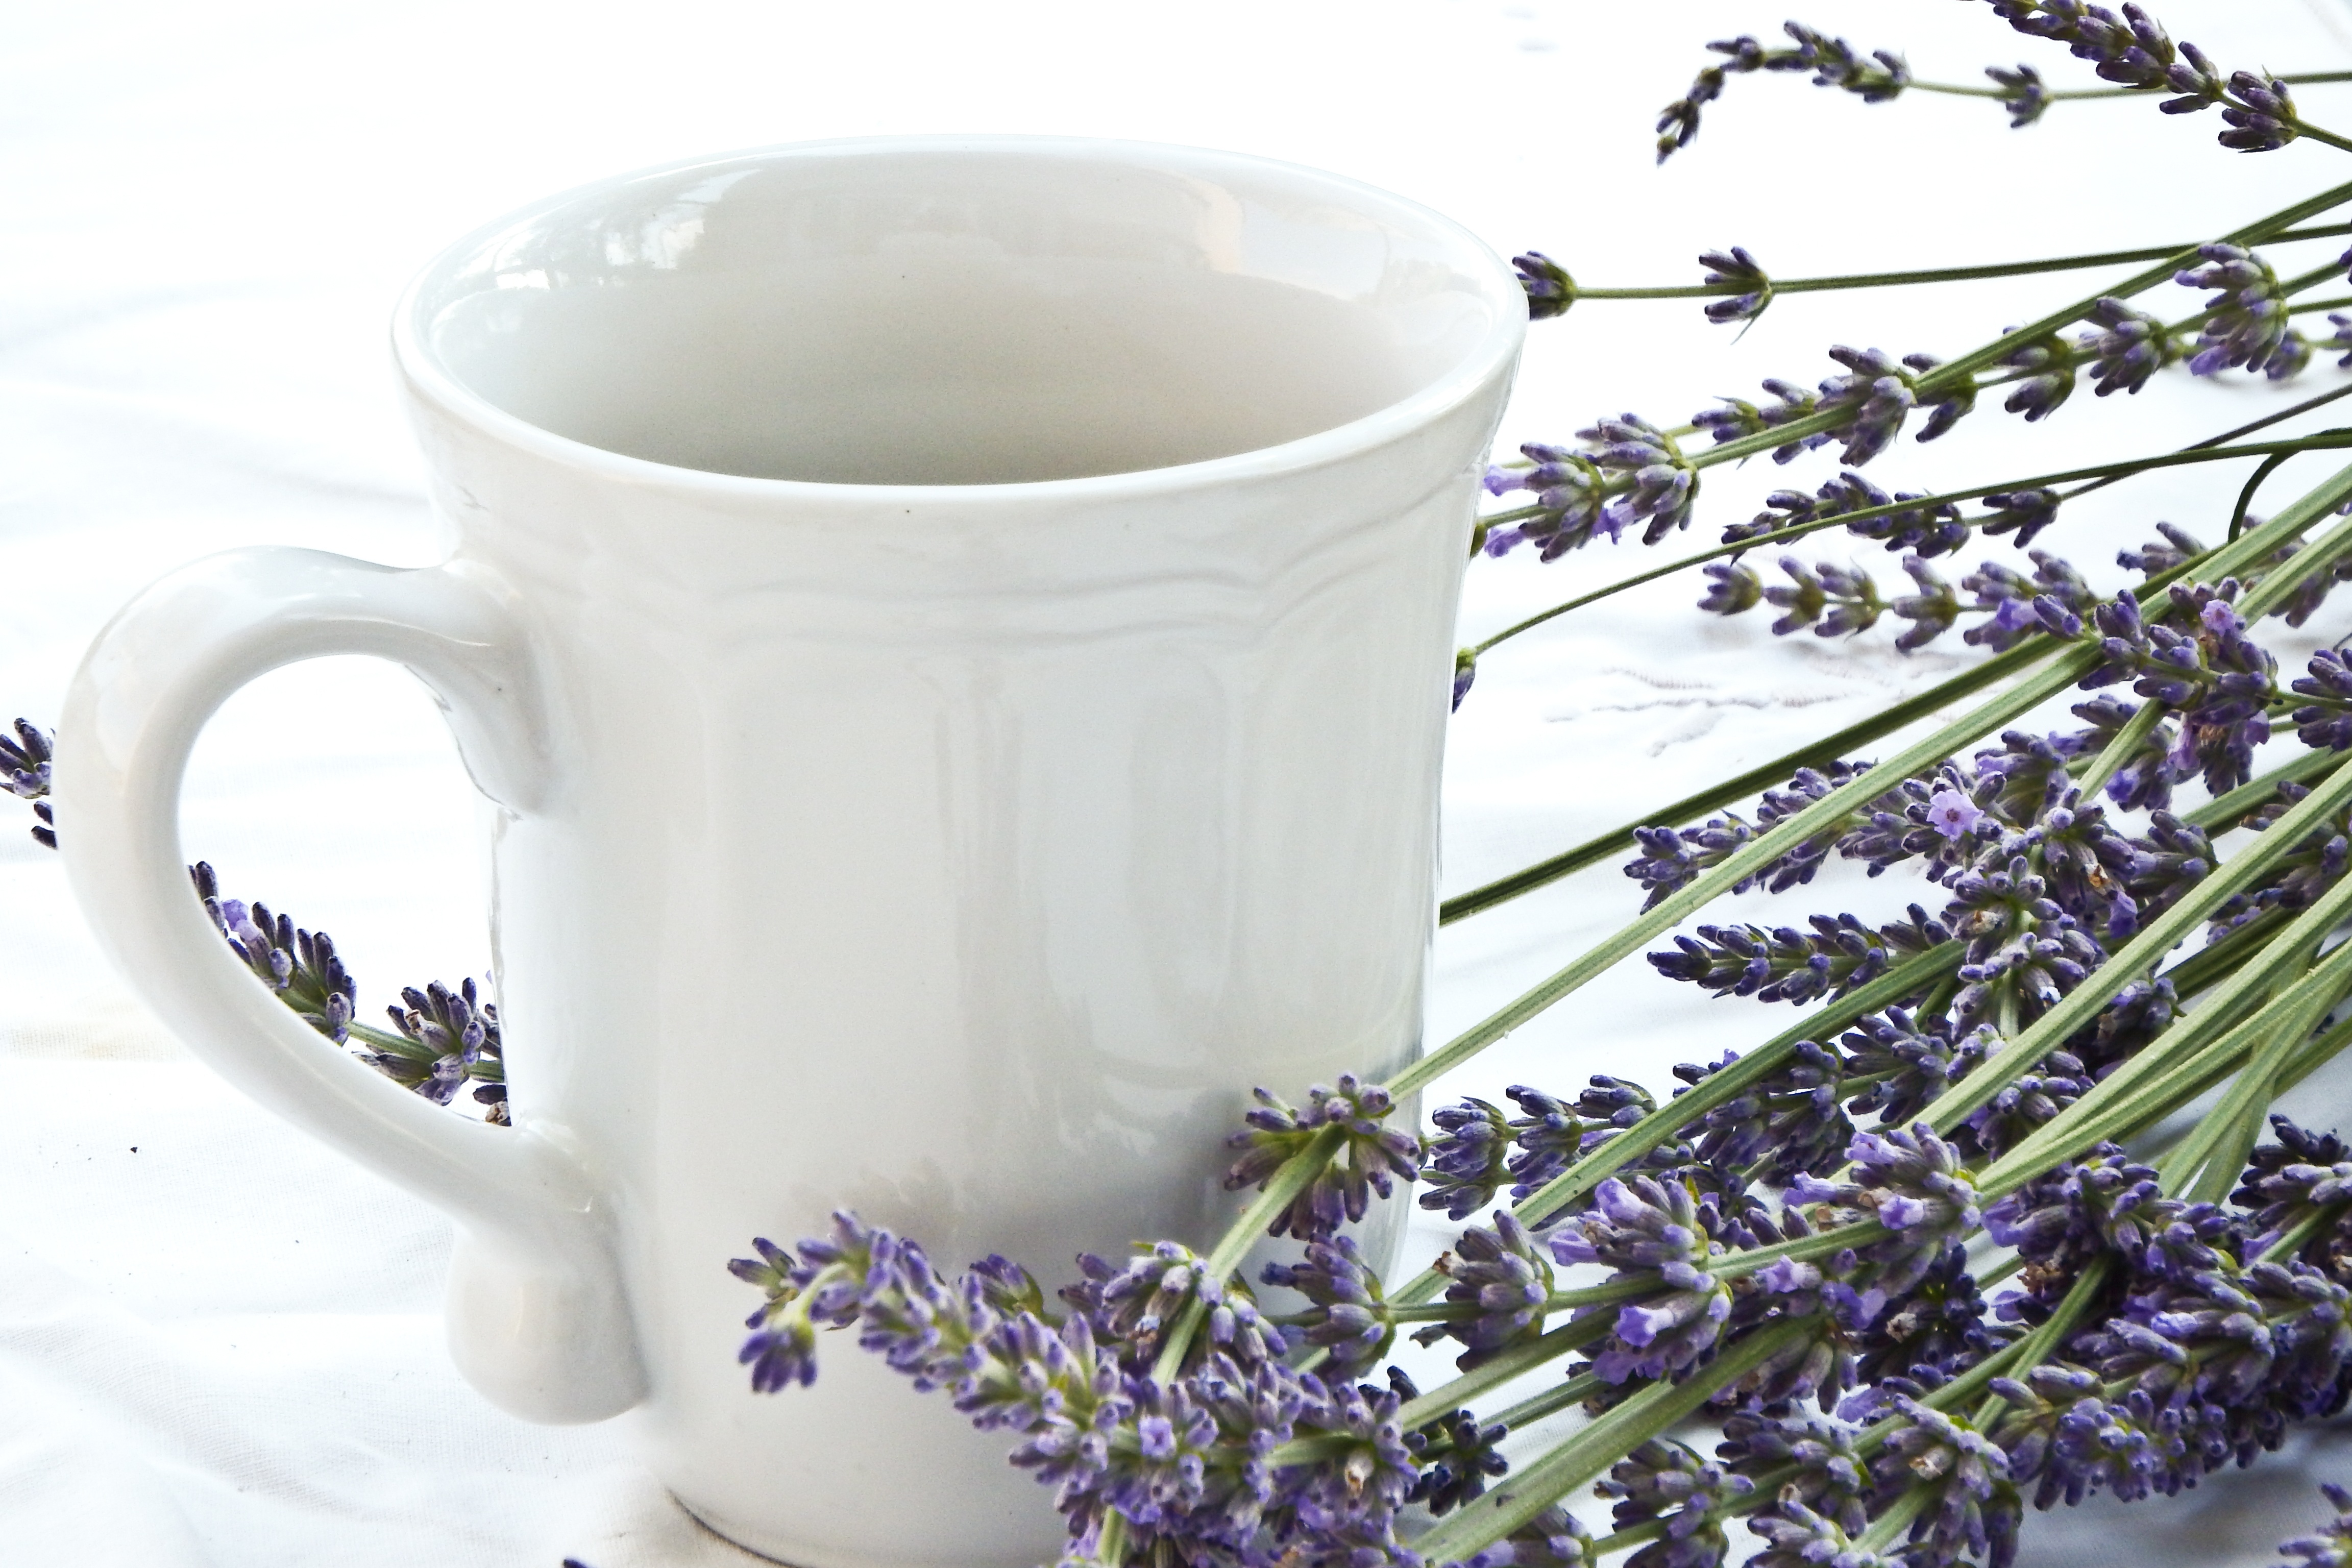
white, flower, cup, herb, drink, blue, lifestyle, lavender, tablecloth